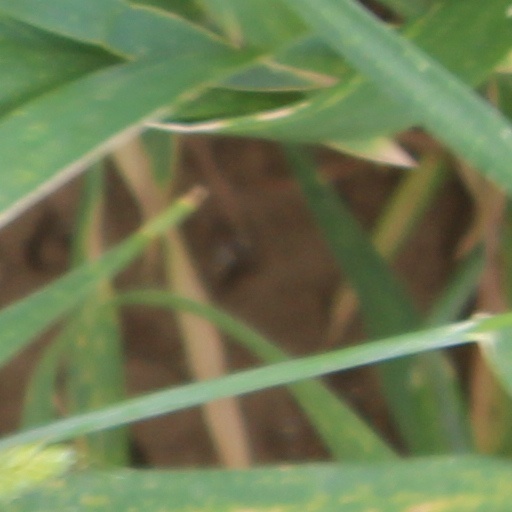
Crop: wheat